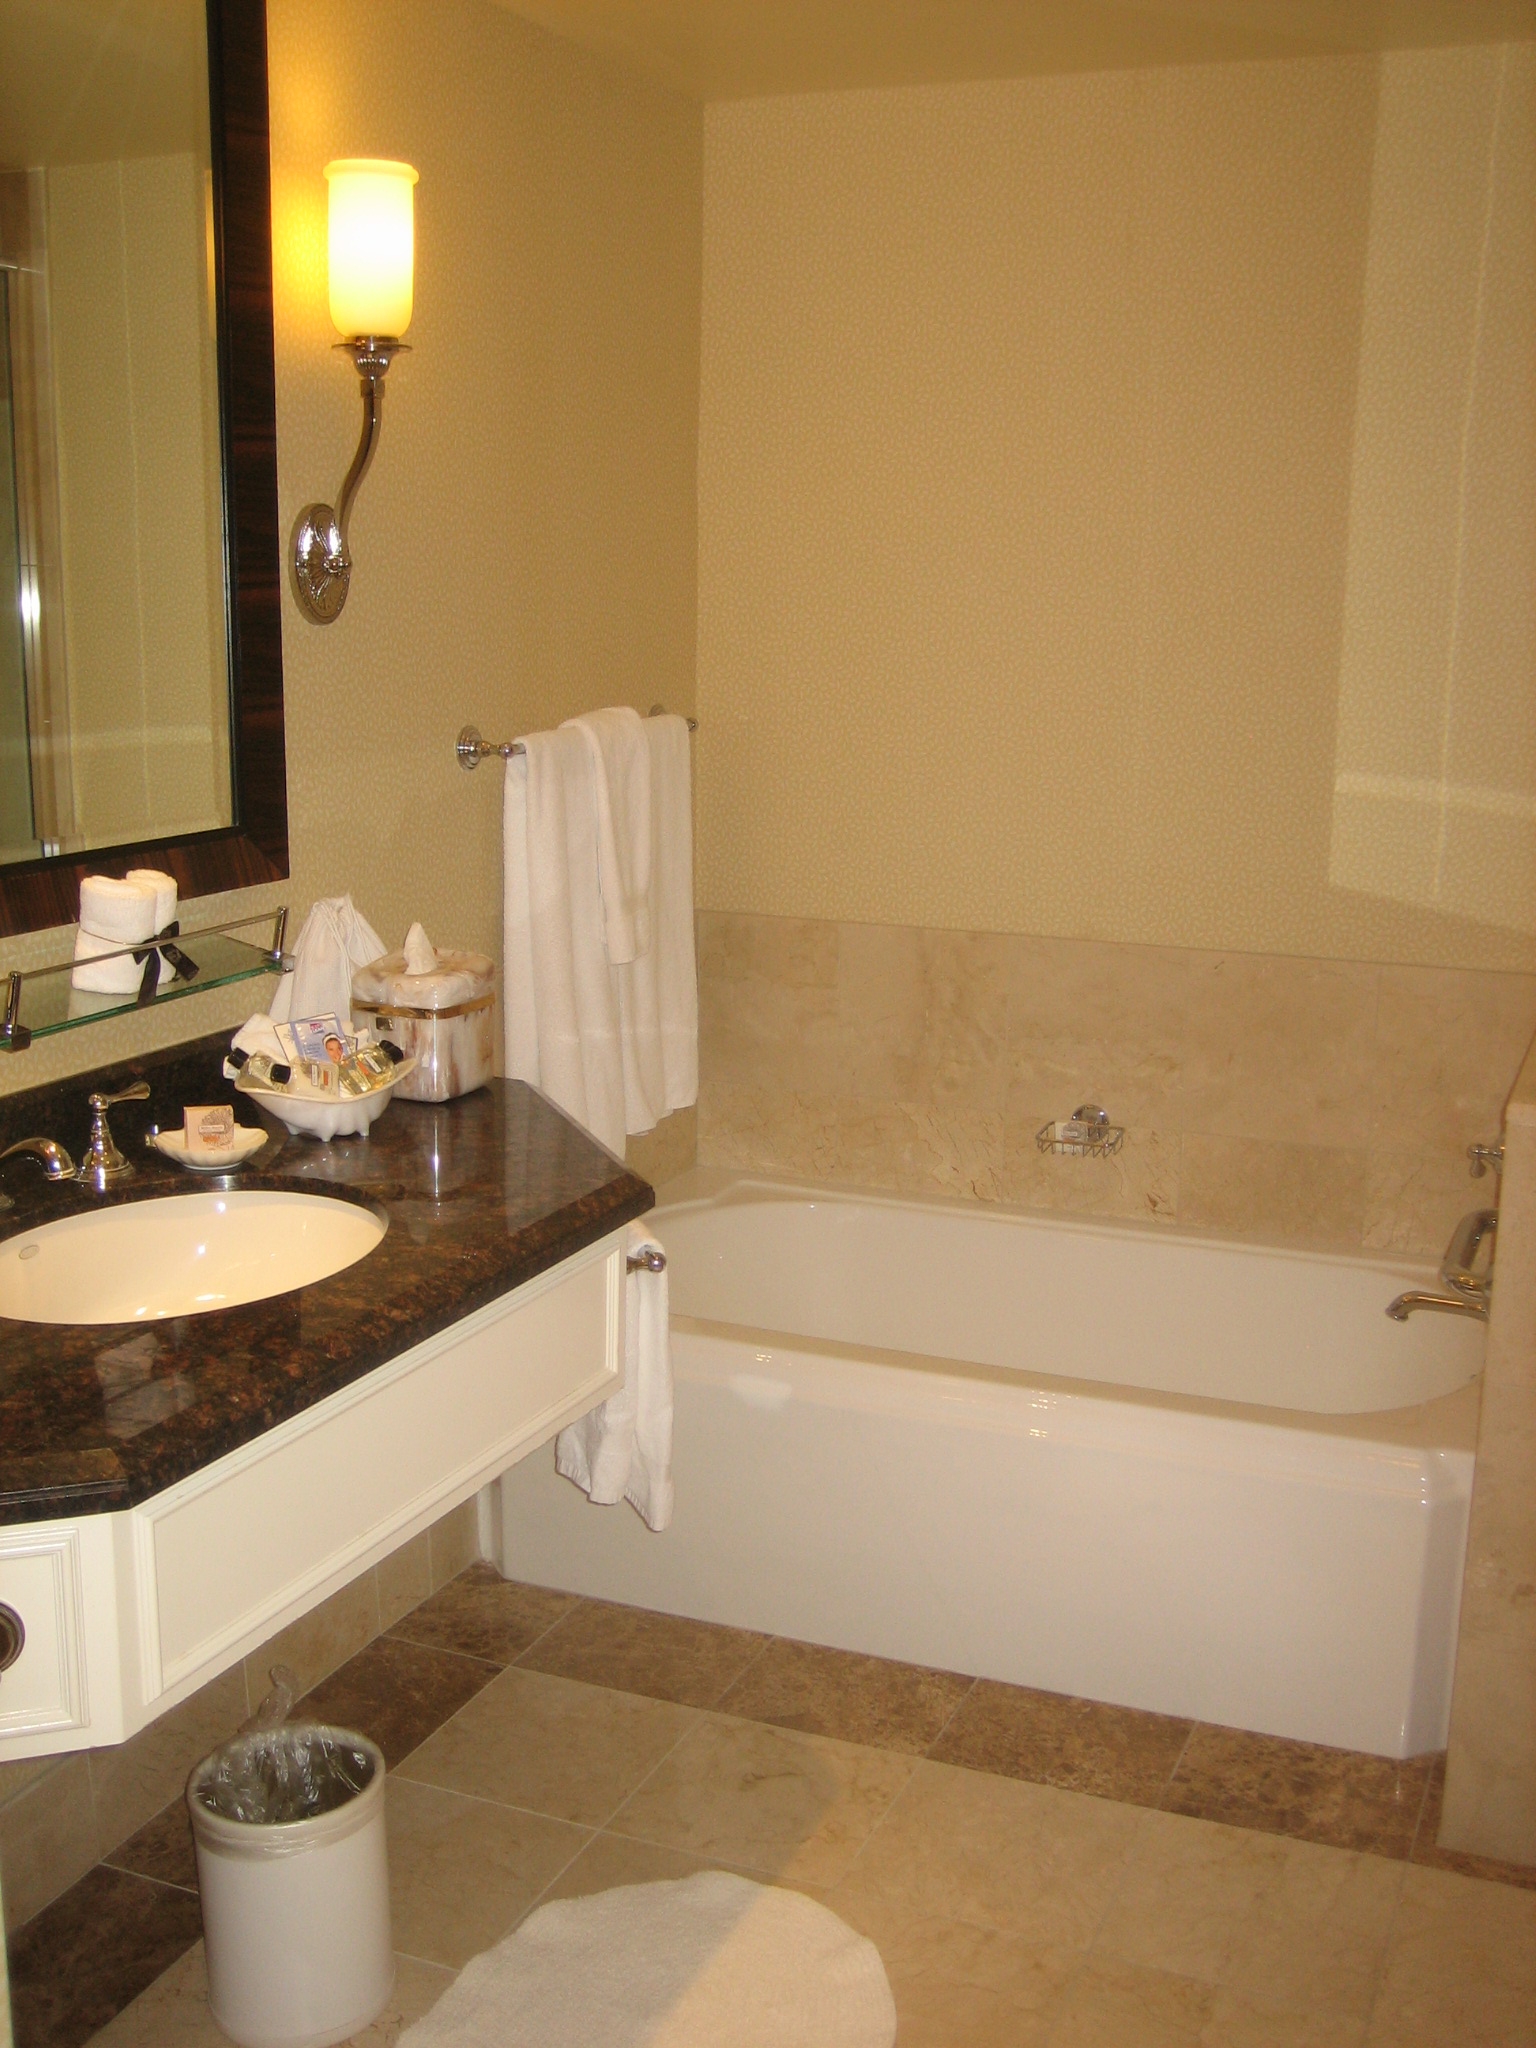
Room type: bathroom